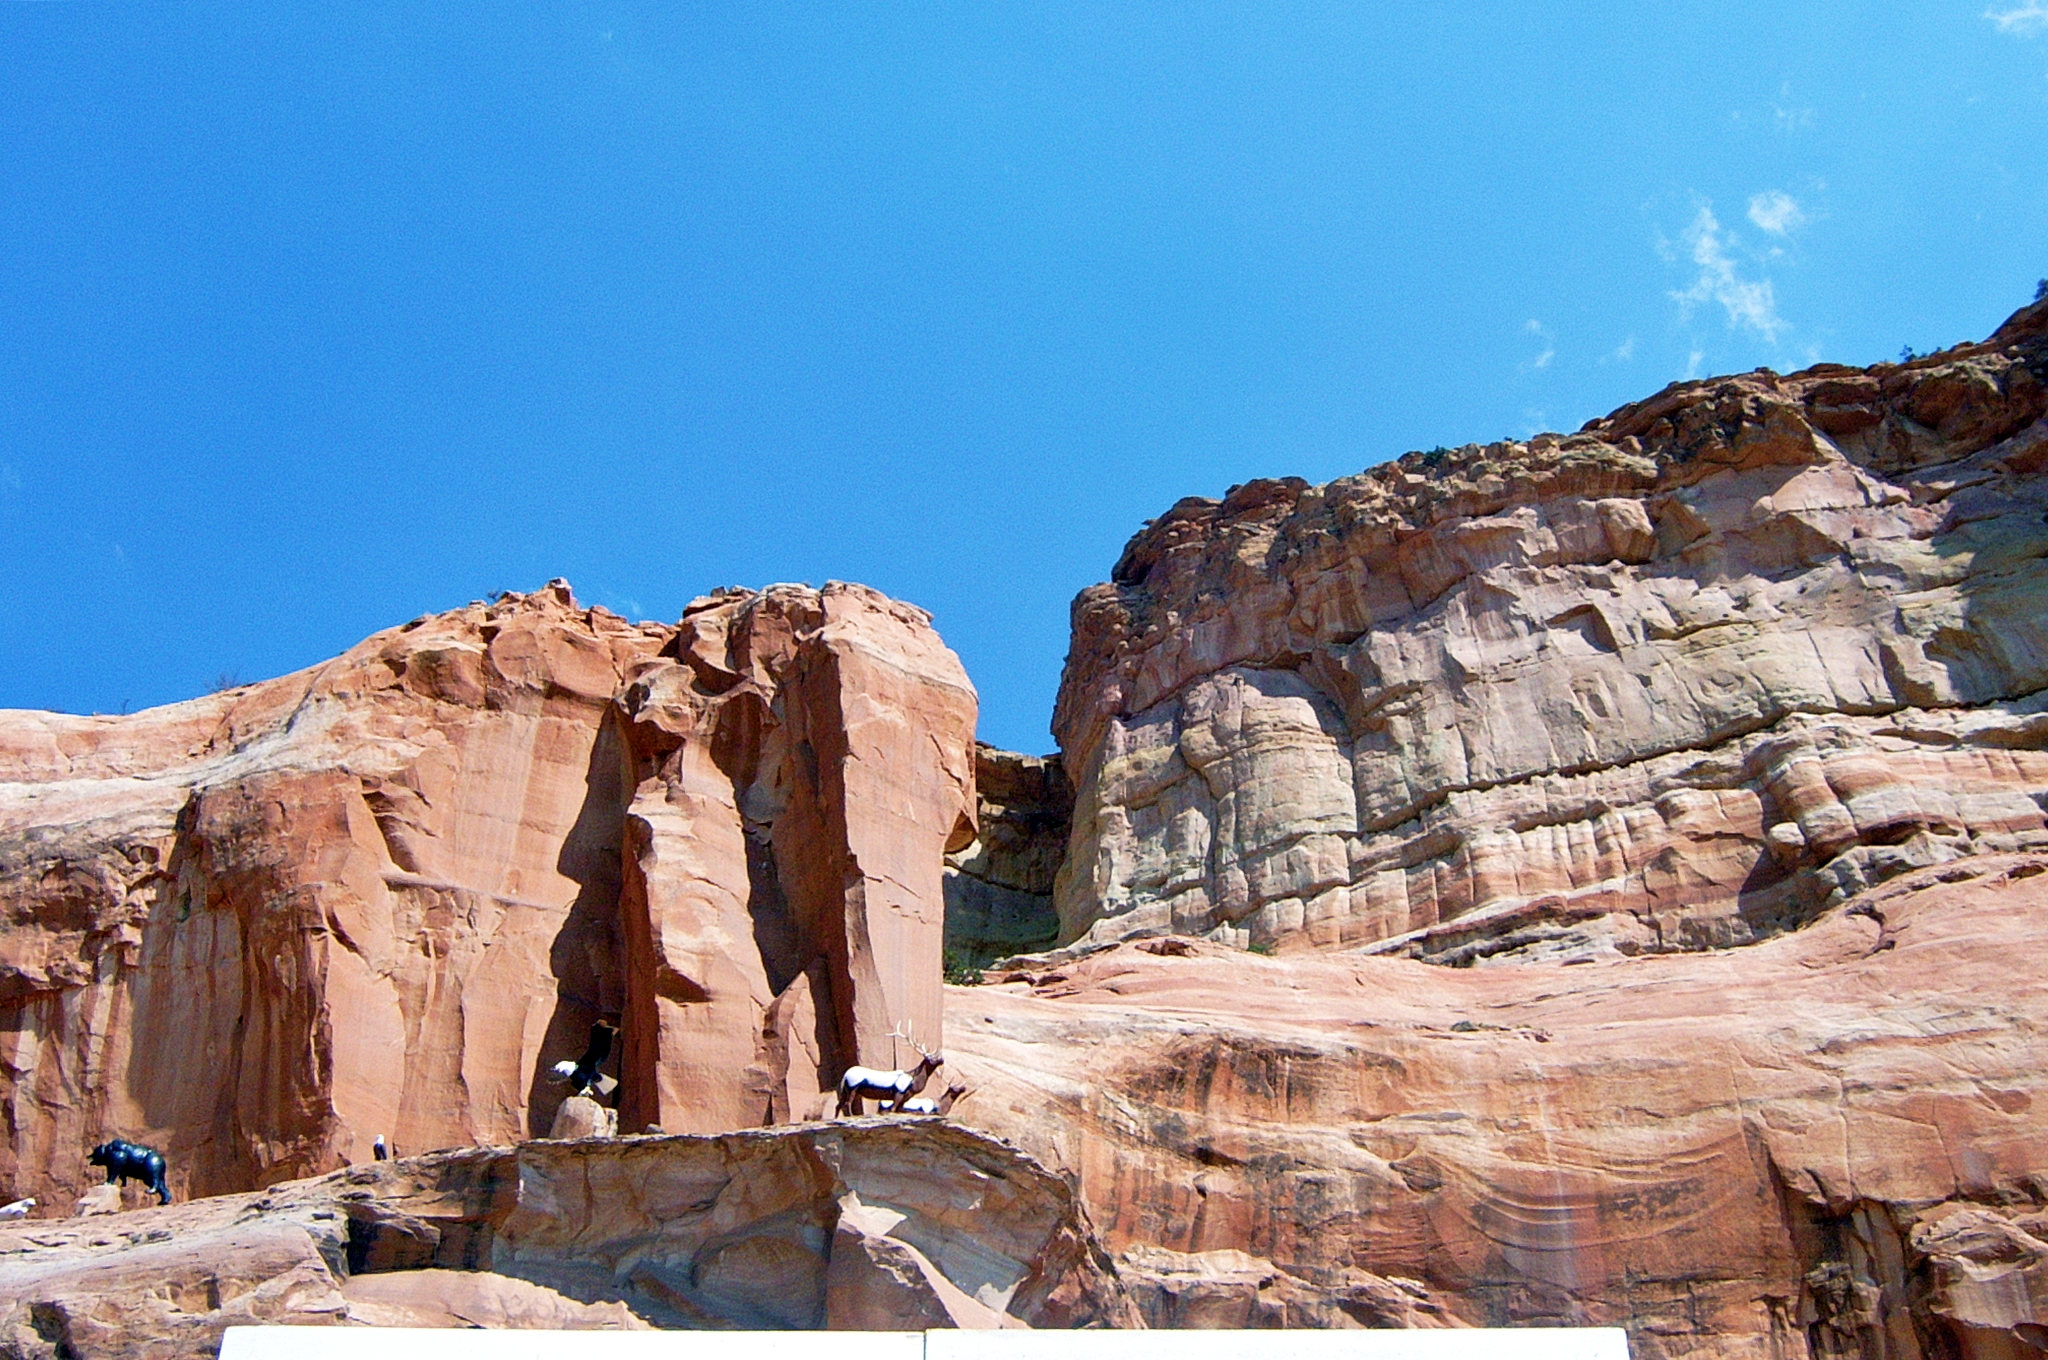
indian reservation, Mammoth Rock, formation, rock, badlands, geology, arch, wadi, national park, outcrop, architecture, canyon, vacation, tree, landscape, ancient history, historic site, tourism, plant, mountain, bedrock, national monument, cliff, batholith, state park